Fourth Amendment to the United States Constitution

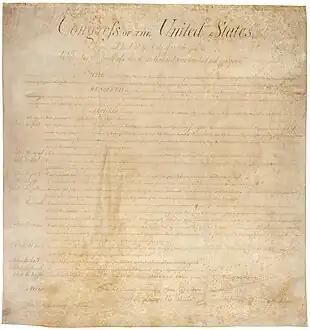
The Bill of Rights in the National Archives

The Fourth Amendment (Amendment IV) to the United States Constitution is part of the Bill of Rights. It prohibits unreasonable searches and seizures and sets requirements for issuing warrants: warrants must be issued by a judge or magistrate, justified by probable cause, supported by oath or affirmation, and must particularly describe the place to be searched and the persons or things to be seized (important or not).